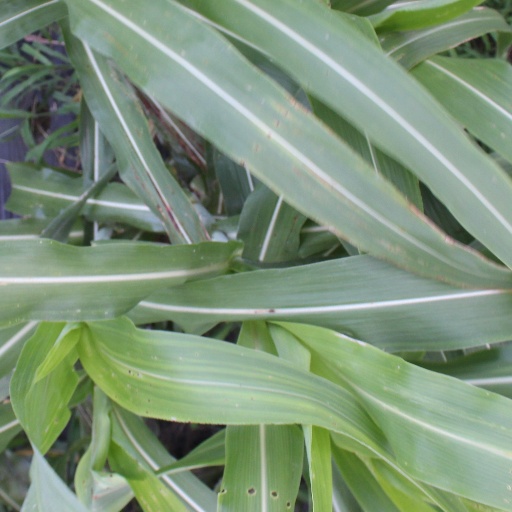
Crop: sorghum